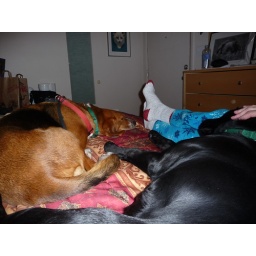
The dogs loved the bed and relaxing in the quiet environment!